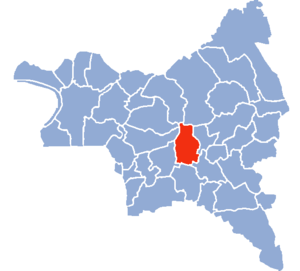
Bondy est une commune française située dans la banlieue Nord-Est de Paris, à 8 km de la Porte de Pantin, dans le département de la Seine-Saint-Denis, en région Île-de-France.